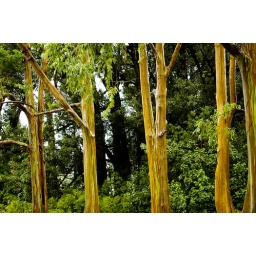
Frolab in Maui -bamboo forest + gum trees (23 of 47)